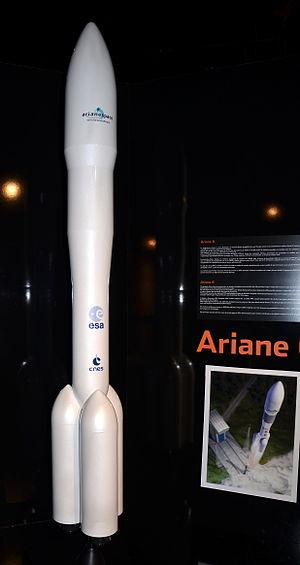
Ariane 6 maquette salon du Bourget 2013